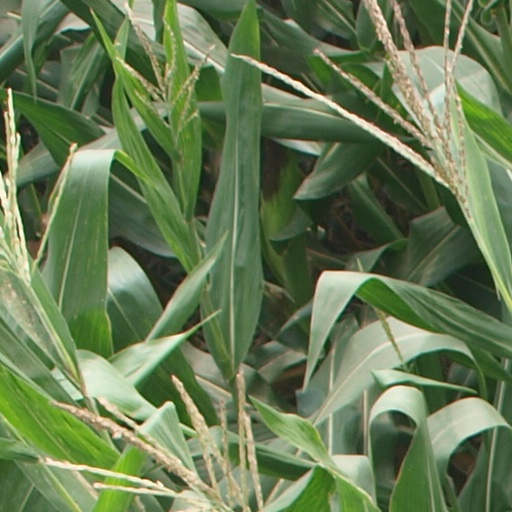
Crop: maize; corn